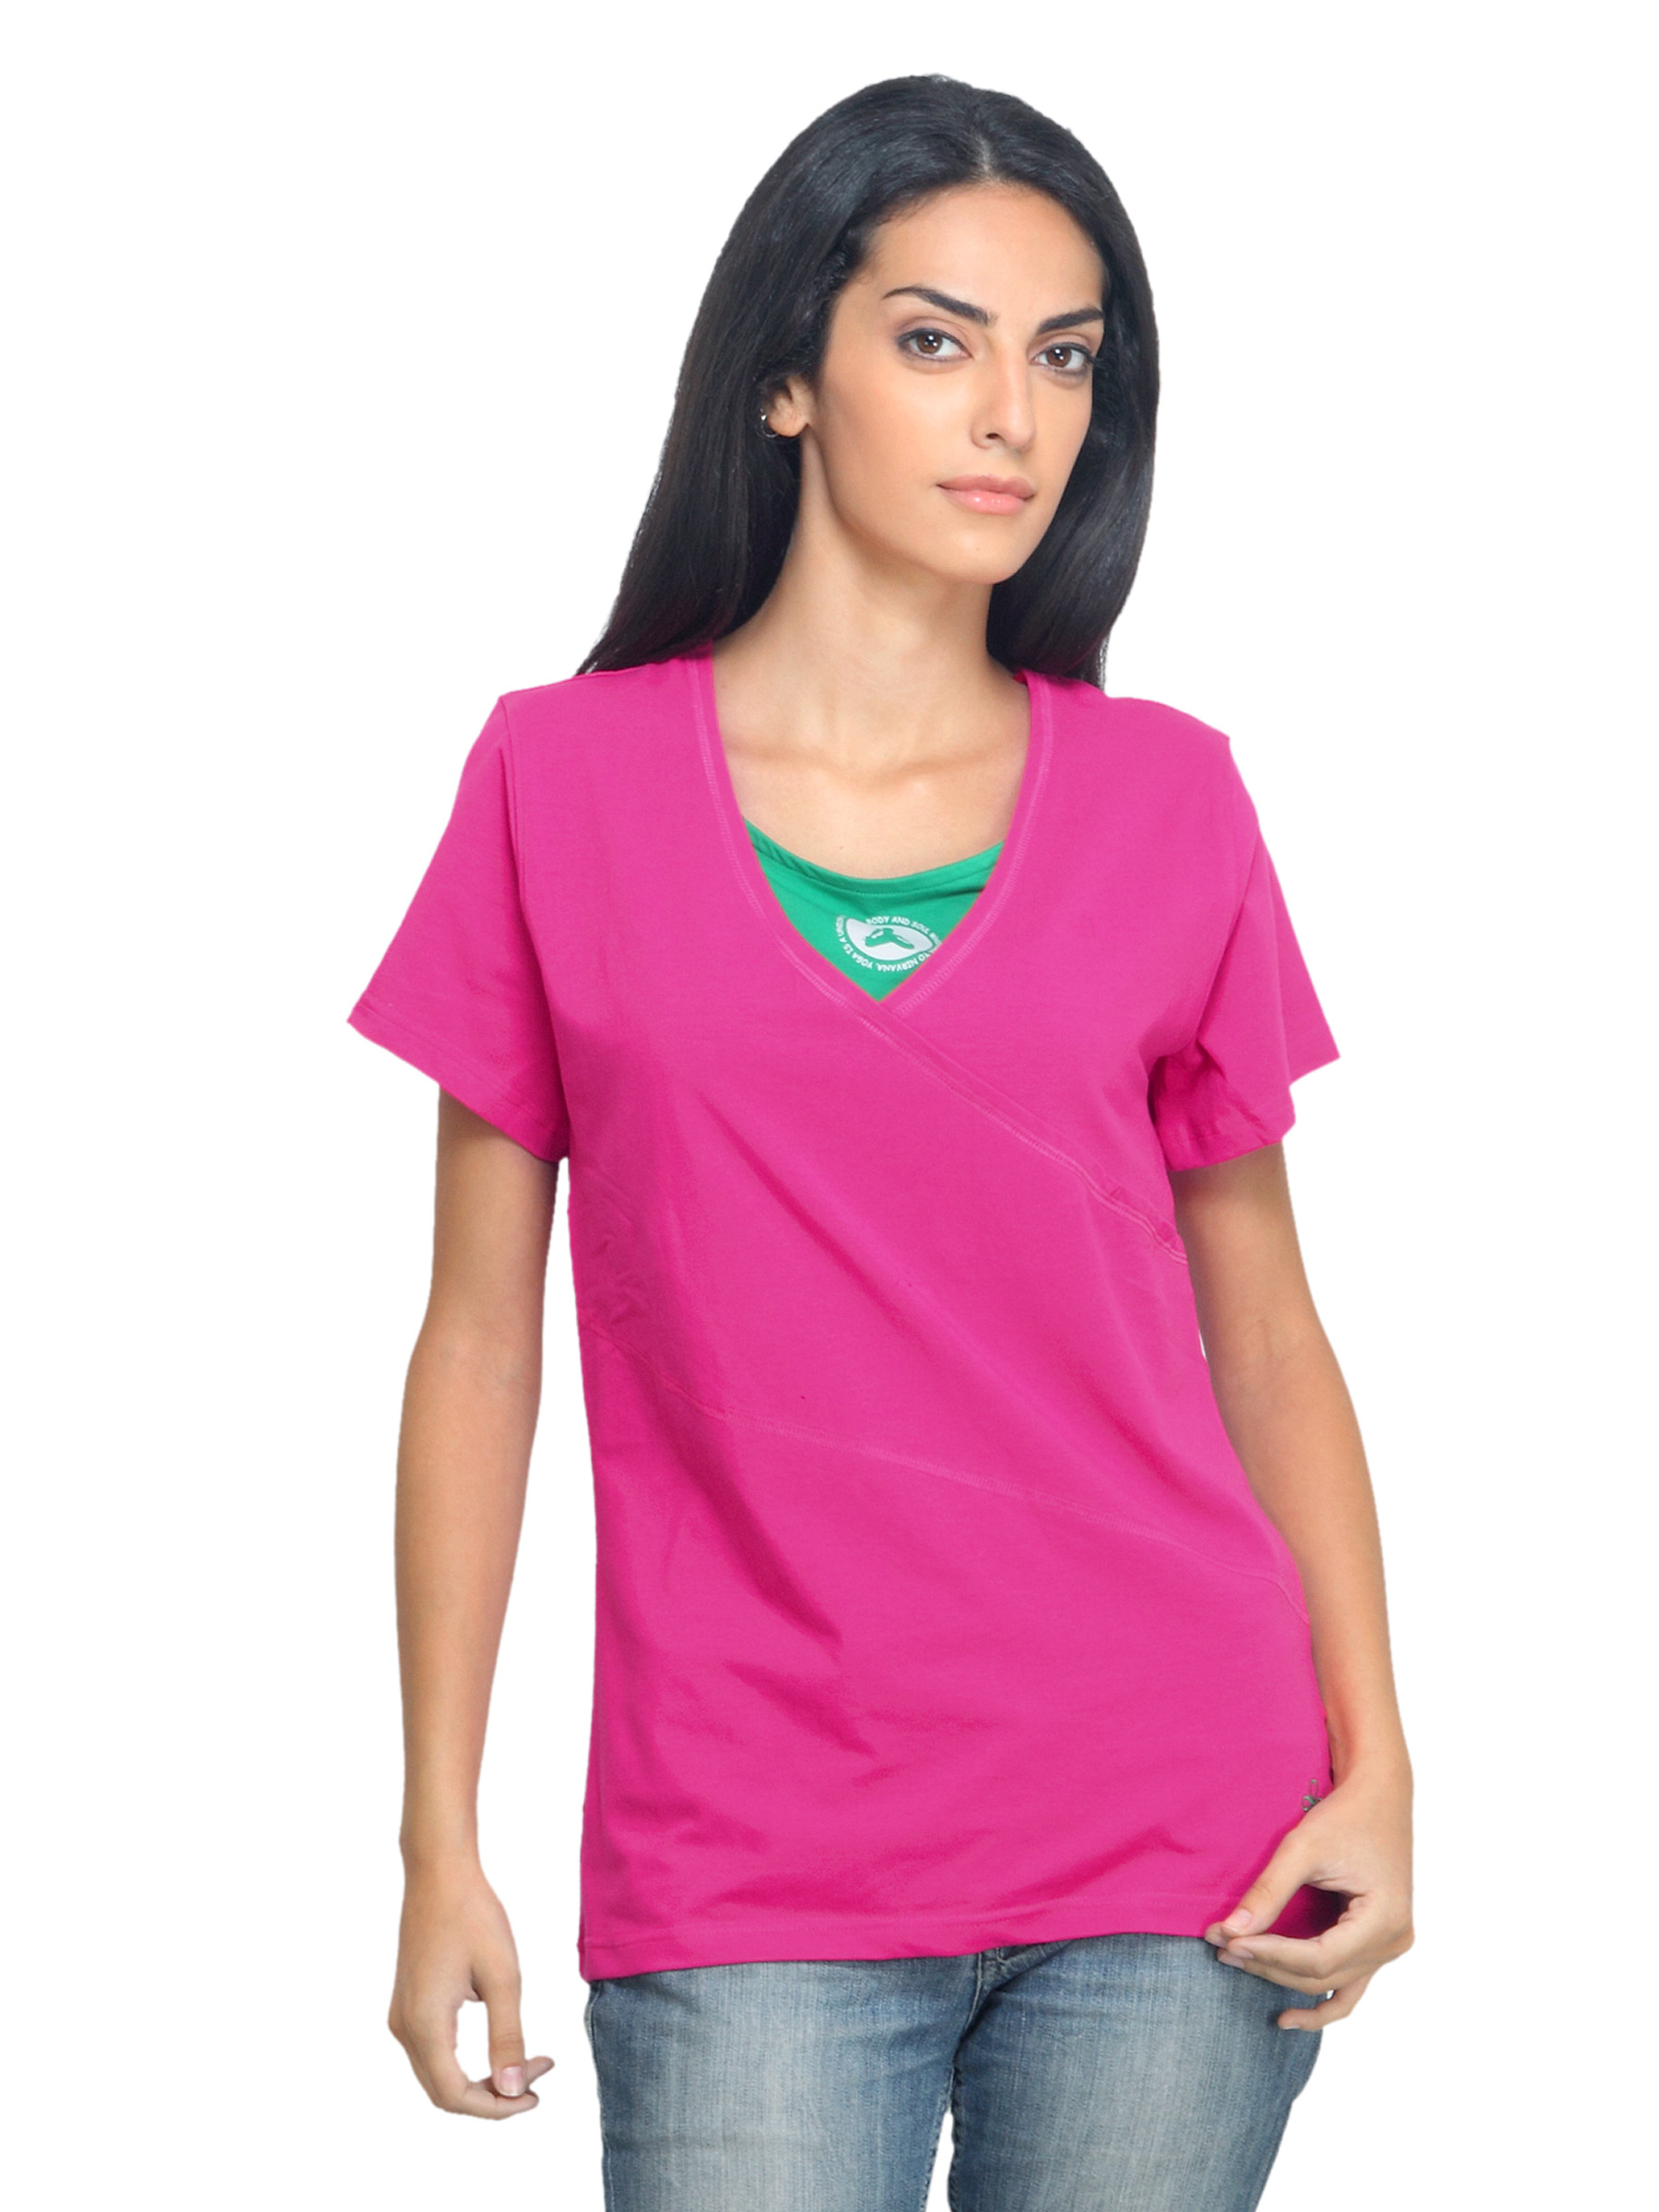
Urban Yoga Women Pink Top
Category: Apparel / Topwear / Tops
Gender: Women
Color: Pink
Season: Summer 2012
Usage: Casual